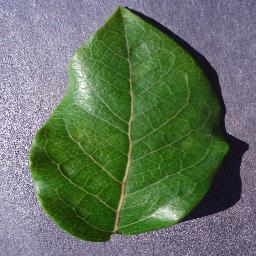
Label: Blueberry___healthy